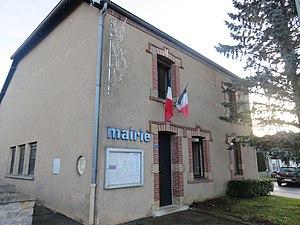
Rans (Jura, France) en janvier 2018.
Rans est une commune française située dans le département du Jura en région Bourgogne-Franche-Comté. Les habitants se nomment les Rantiers et Rantières.